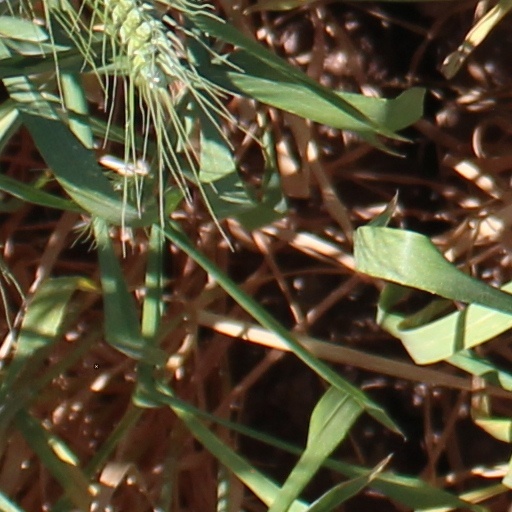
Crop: wheat